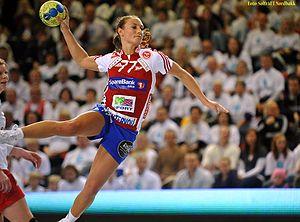
Camilla Herrem, née le 8 octobre 1986 à Sola, est une handballeuse internationale norvégienne évoluant au poste d'ailière gauche.